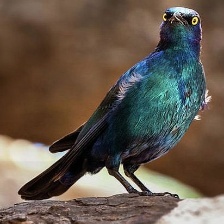
Species: CAPE GLOSSY STARLING
Scientific name: LAMPROTORNIS NITENS